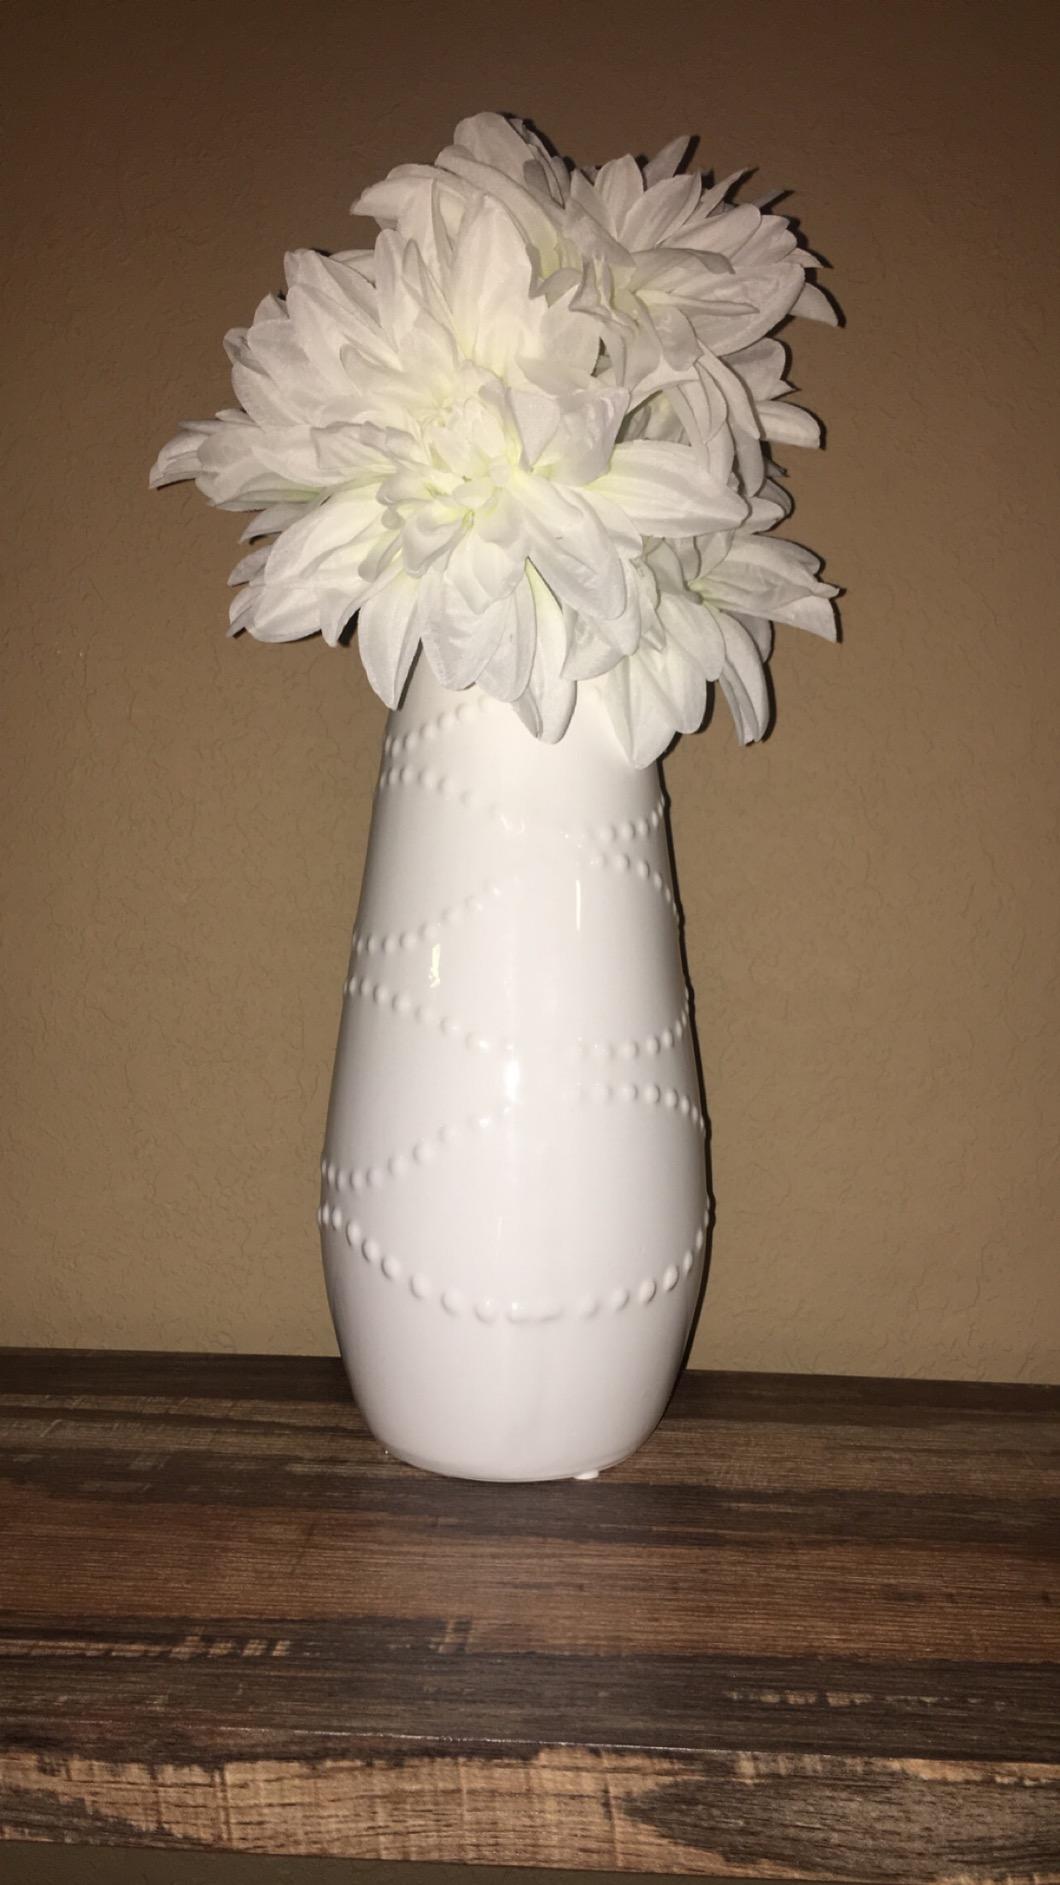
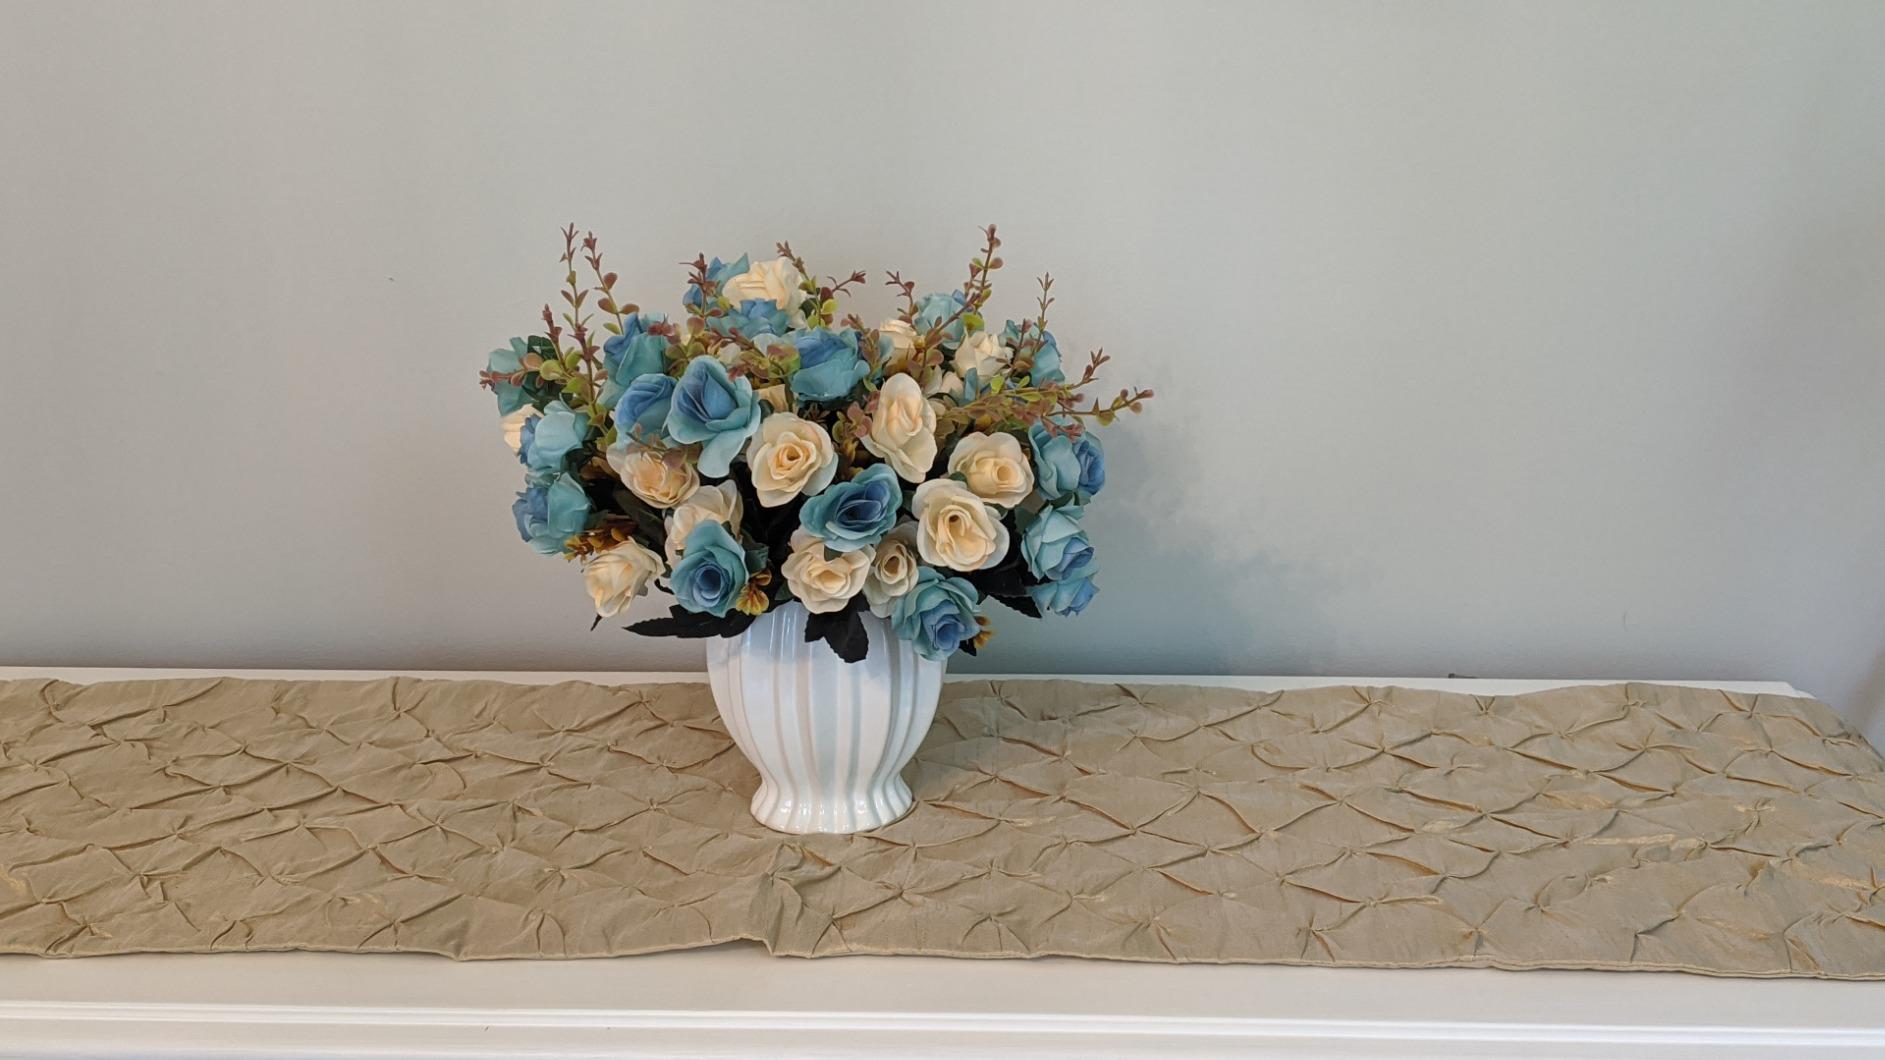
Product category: vase
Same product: no